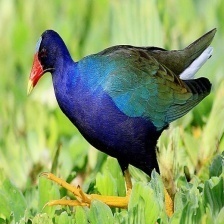
Species: PURPLE GALLINULE
Scientific name: PORPHYRIO MARTINICUS
ImageNet parent category: european_gallinule